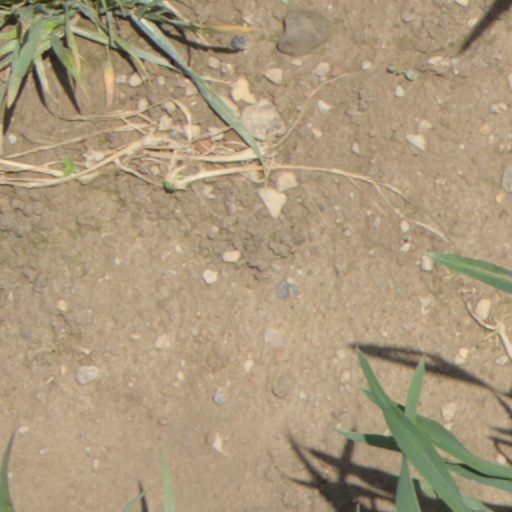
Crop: wheat